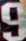
Number: 9